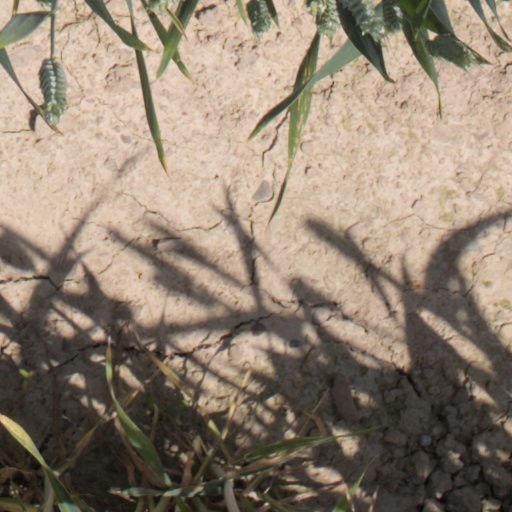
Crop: wheat